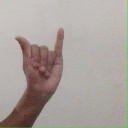
अक्षर: य